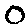
Label: 0